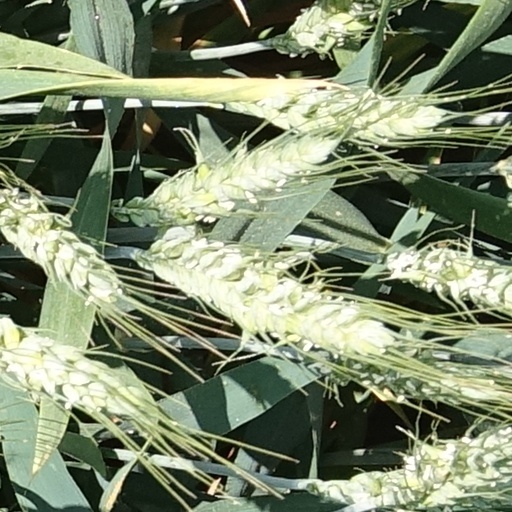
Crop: wheat